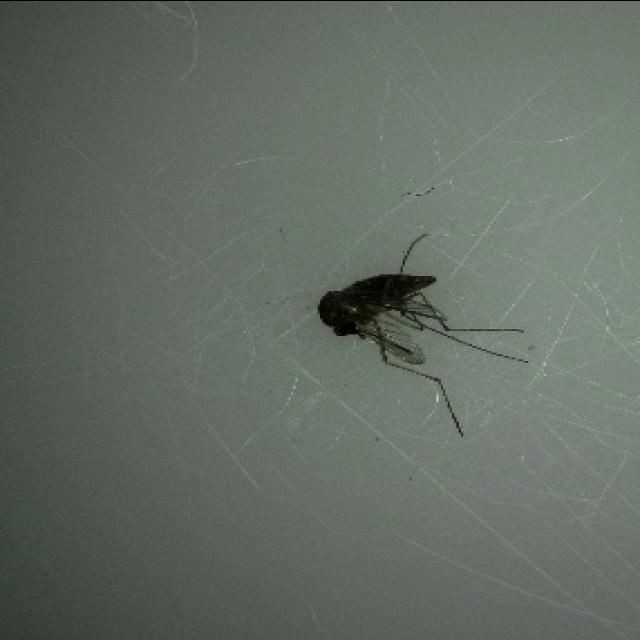
Species: culex_tritaeniorhynchus